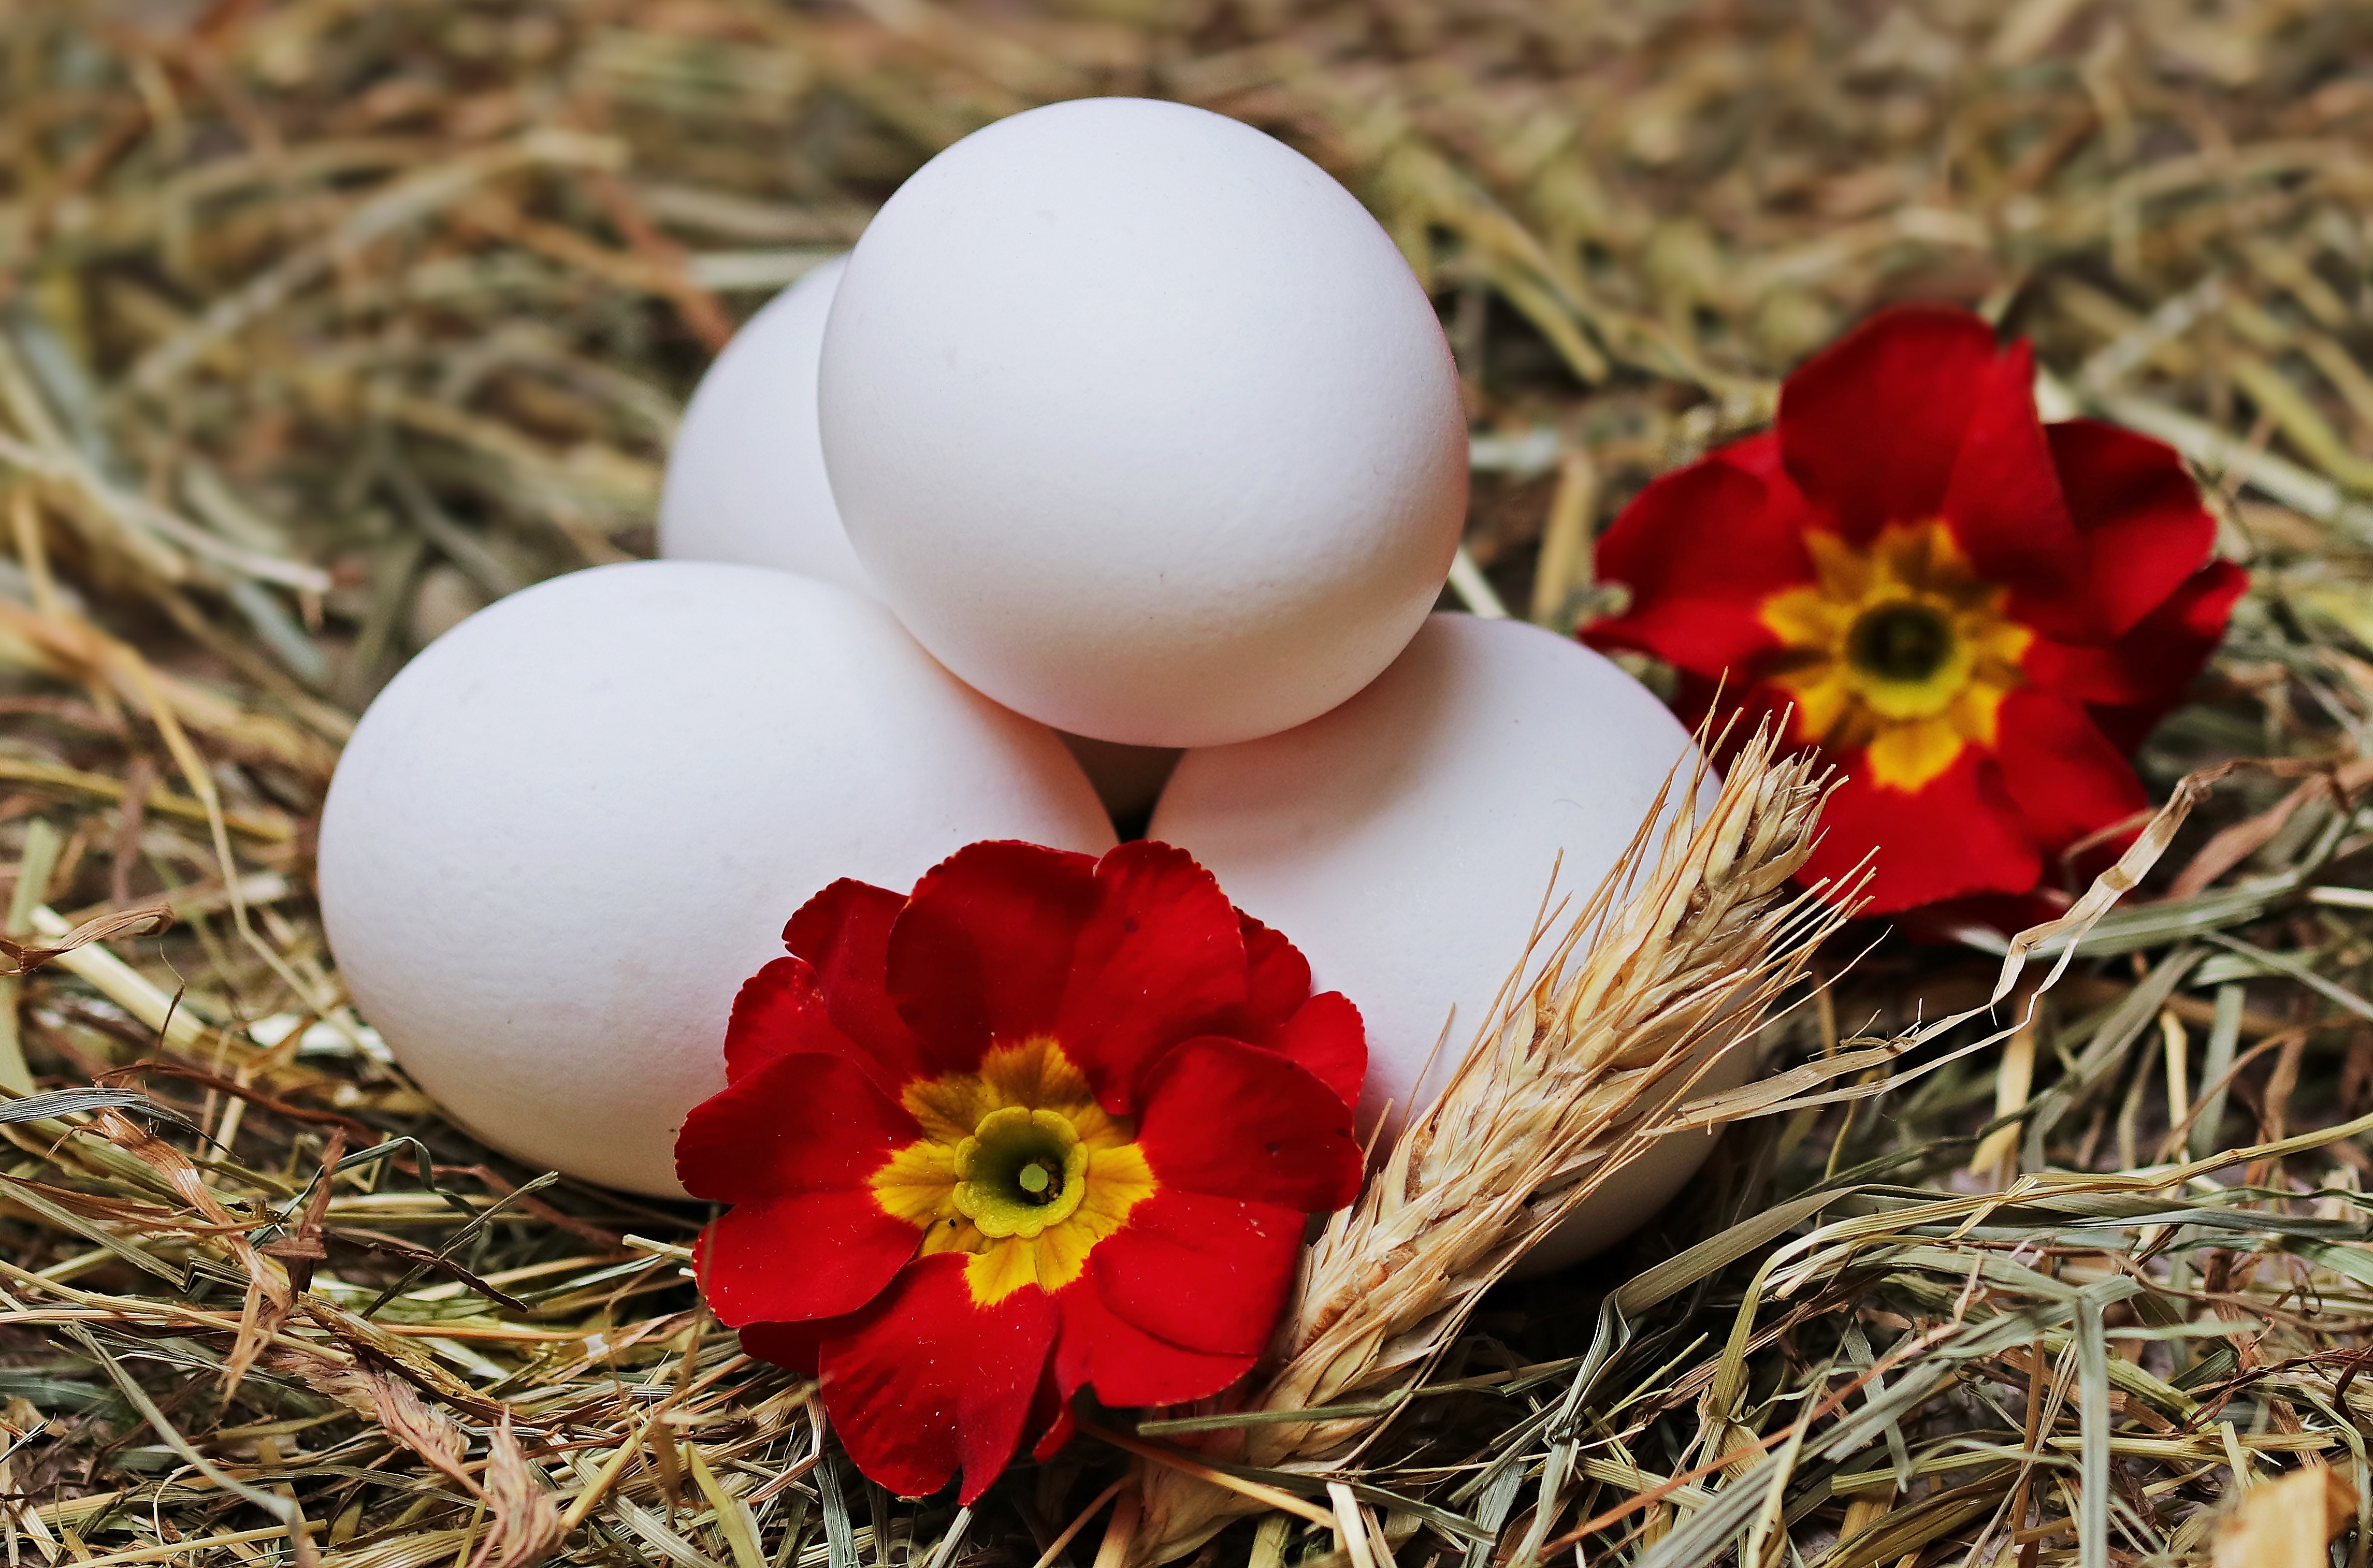
blossom, plant, white, hay, flower, petal, bloom, food, red, autumn, healthy, eat, flora, delicious, egg, close up, red flower, nutrition, straw, edible, floristry, chicken eggs, raw eggs, macro photography, flowering plant, flower bouquet, chicken product, land plant, white eggs